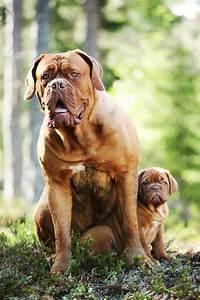
dog